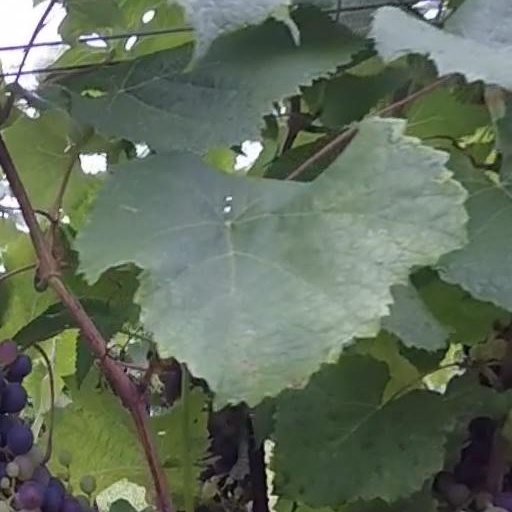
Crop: grape